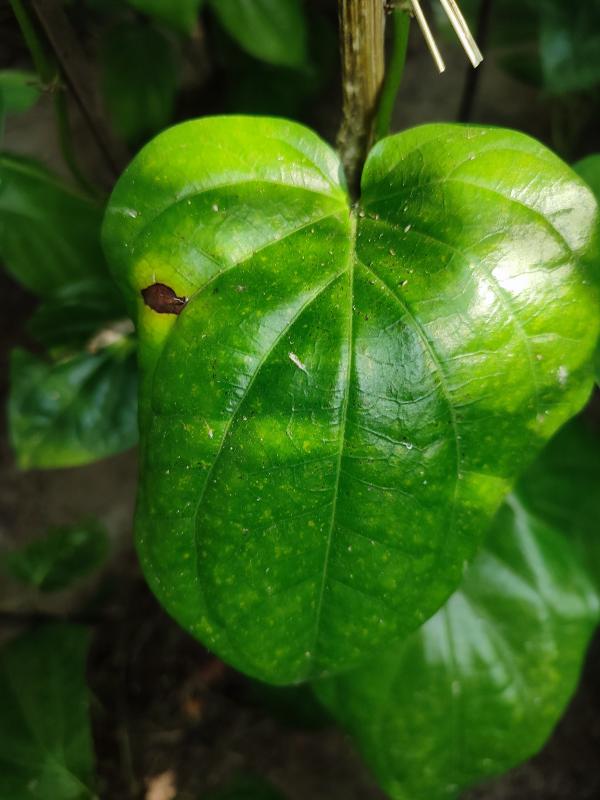
Label: Bacterial_Leaf_Disease